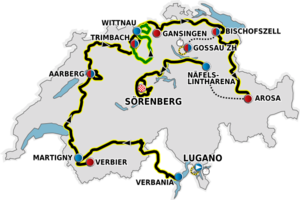
La 76ᵉ édition du Tour de Suisse a eu lieu du 9 au 17 juin 2012. Il s'agit de la 17ᵉ épreuve de l'UCI World Tour 2012. Un nouveau maillot est décerné lors de cette épreuve : le meilleur Suisse au classement général porte une tunique distinctive sponsorisée par la société Roland.